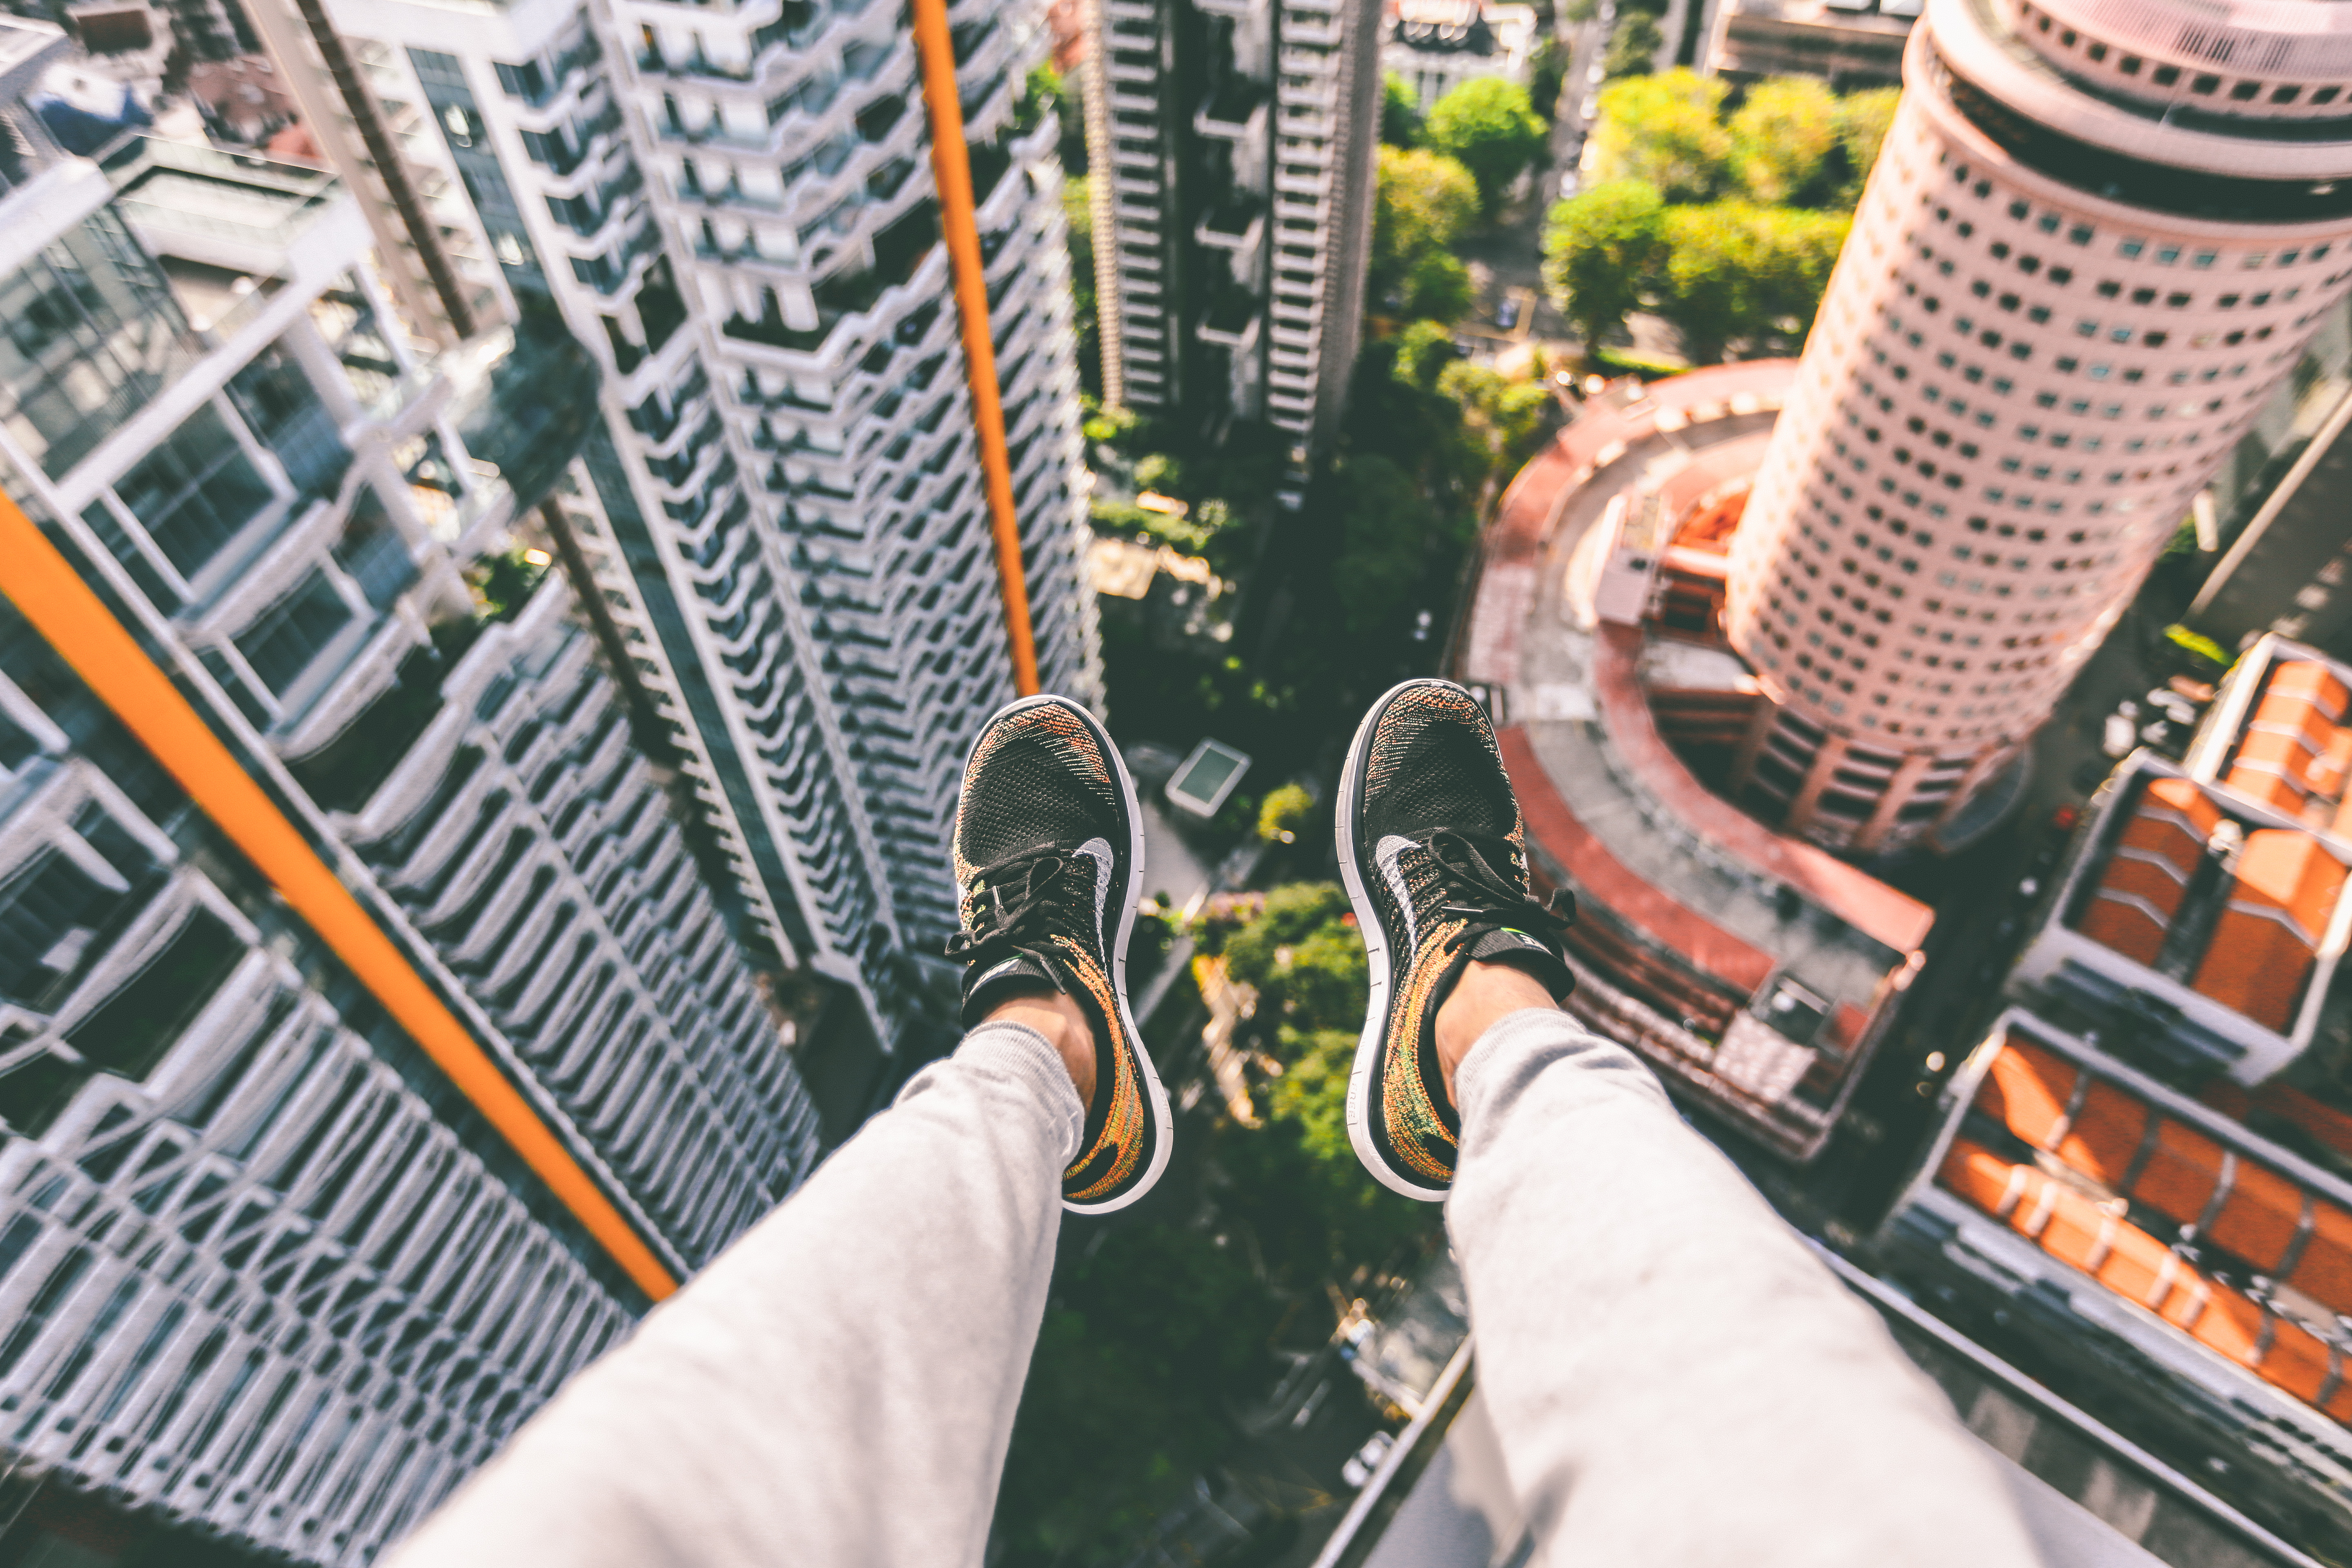
tree, person, feet, view, perspective, building, city, skyscraper, panorama, recreation, lookout, panoramic, high, tower, sitting, lifestyle, above, edge, art, legs, sneakers, crazy, top, metropolis, brave, adrenaline, abyss, urban area, urban design, metropolitan area